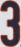
Number: 3